Ptolemaic Kingdom

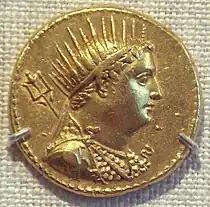
Coin depicting Pharaoh Ptolemy III Euergetes. Ptolemaic Kingdom.

Ptolemy III Euergetes ("the Benefactor") succeeded his father in 246 BC. He abandoned his predecessors' policy of keeping out of the wars of the other Macedonian successor kingdoms, and began the Third Syrian War (246–241 BC) with the Seleucid Empire when his sister, Queen Berenice, and her son were murdered in a dynastic dispute. Ptolemy marched into the heart of the Seleucid realm, as far as Babylonia, while his fleets in the Aegean Sea made fresh conquests as far north as Thrace.